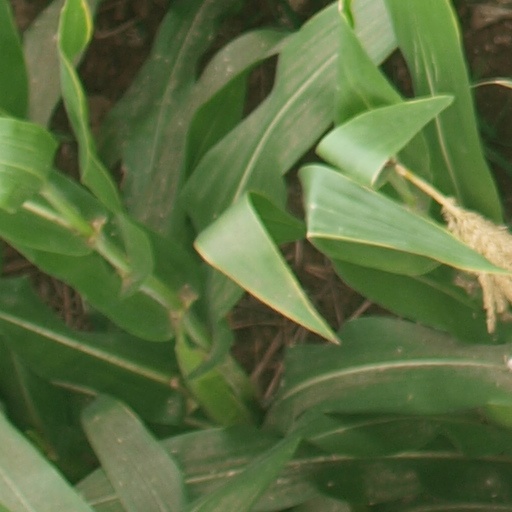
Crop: maize; corn